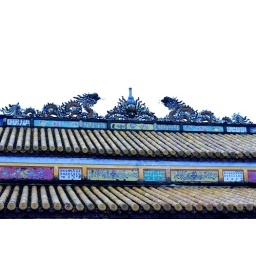
Thai Hoa Palace intricate roof; yellow roof were only used by emperor at that time.